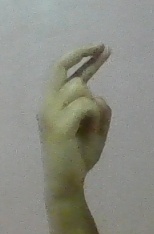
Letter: zay